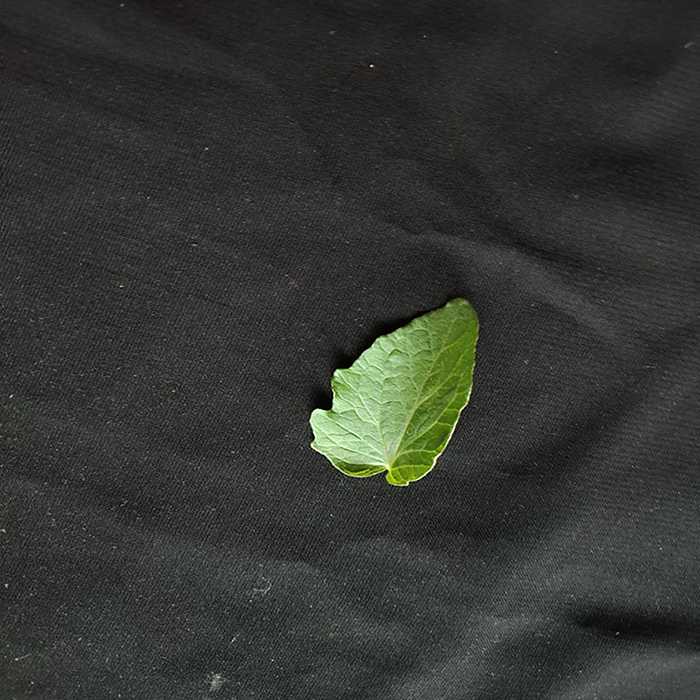
Plant: Tomato
Label: Tomato Fresh leaf